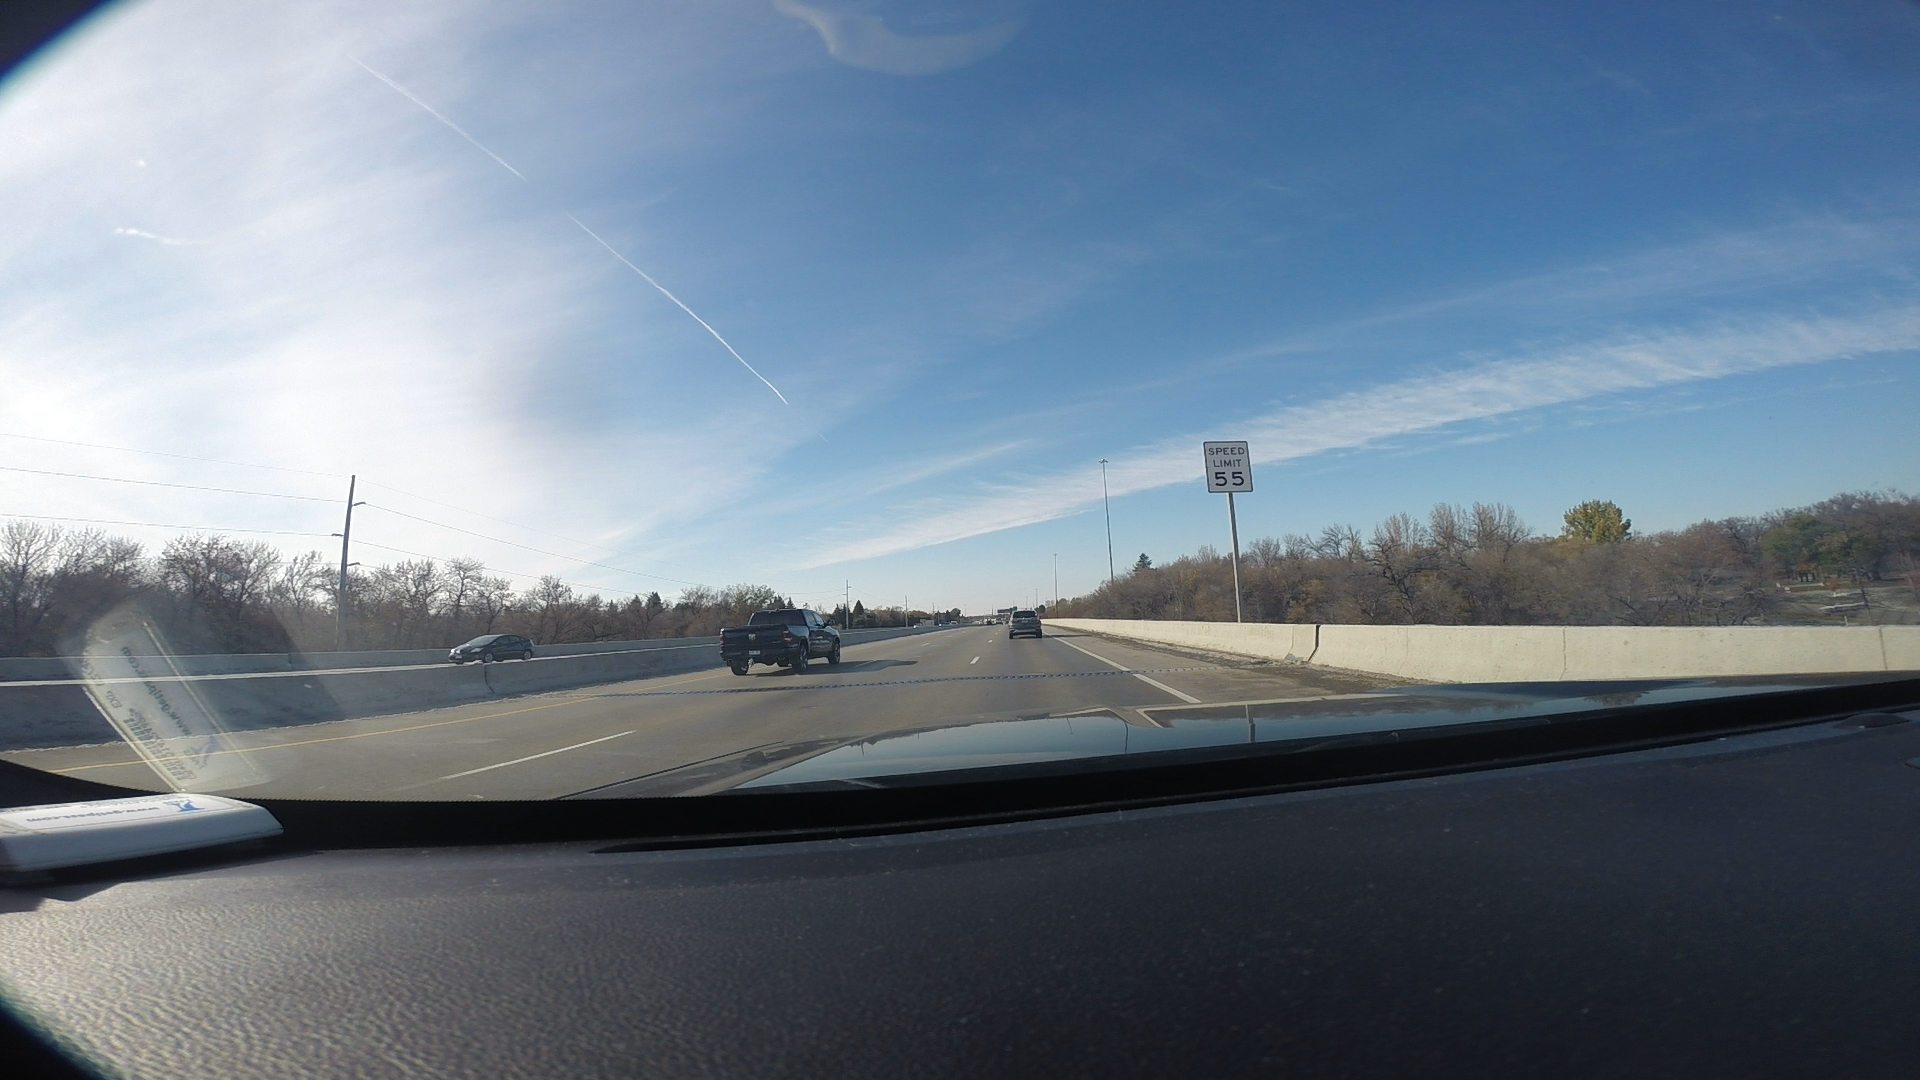
Speed limit sign label: mph55